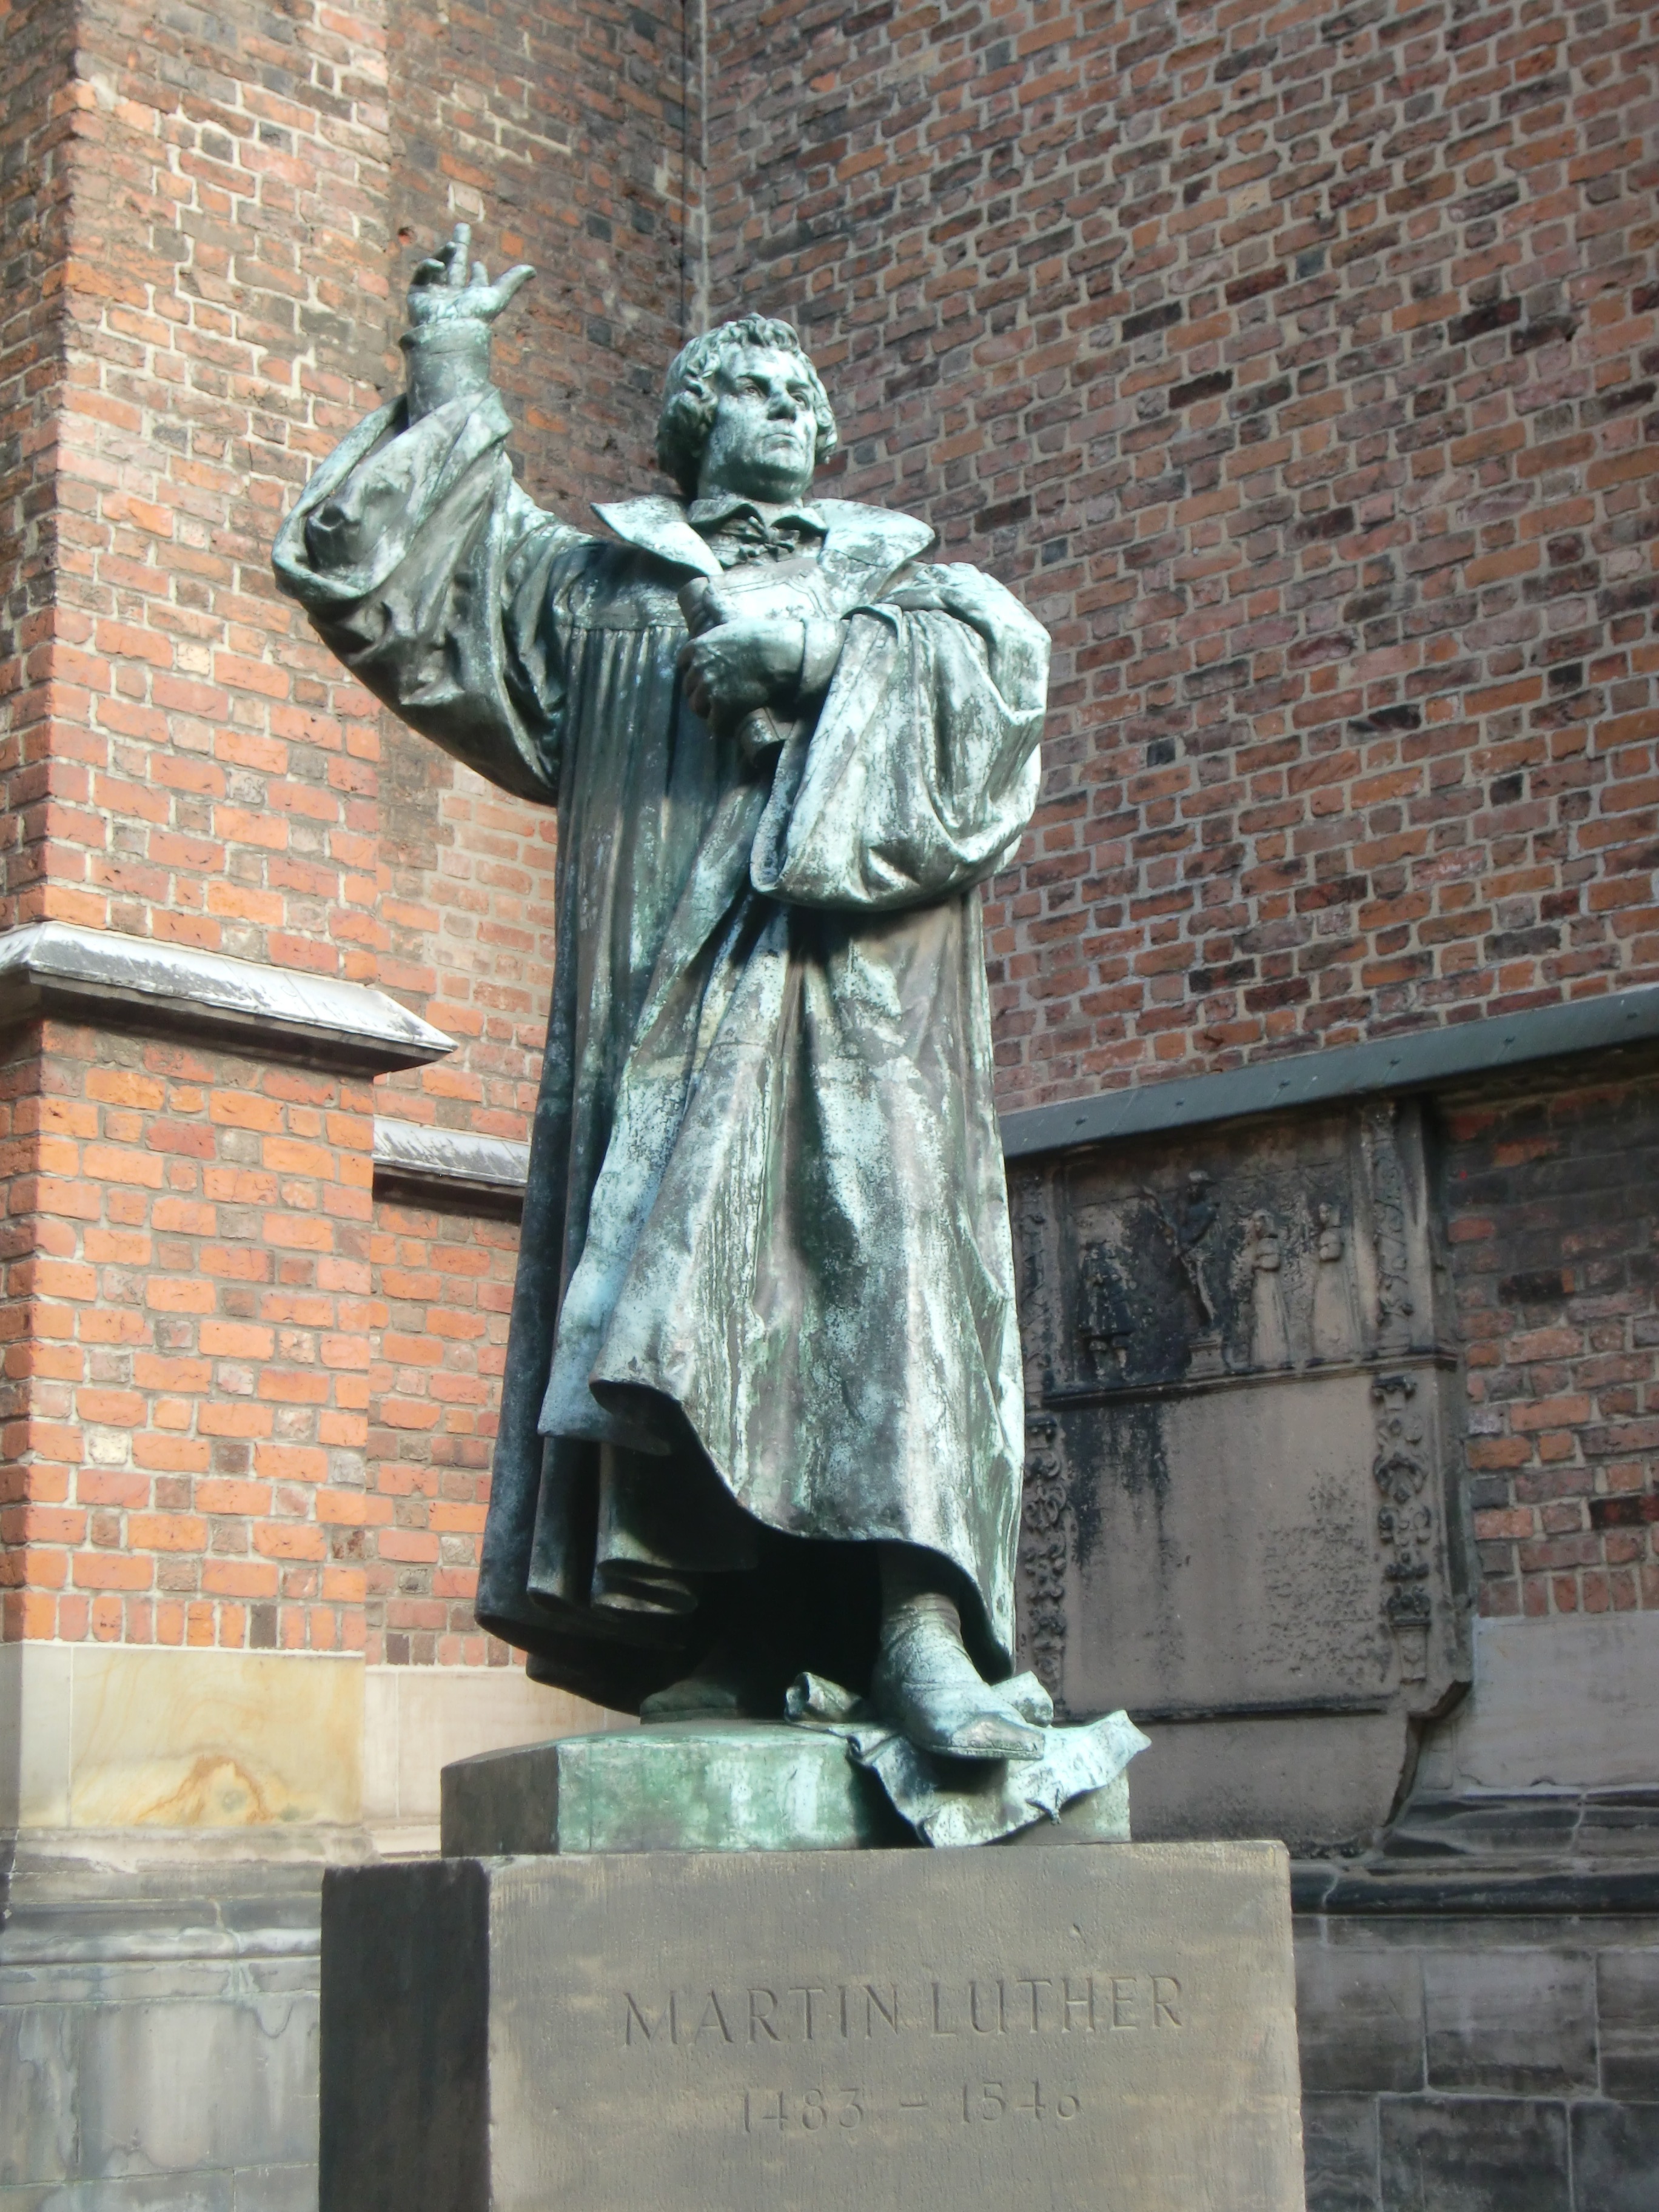
monument, statue, church, sculpture, memorial, art, copper, germany, bronze, protestant, martin luther, ancient history